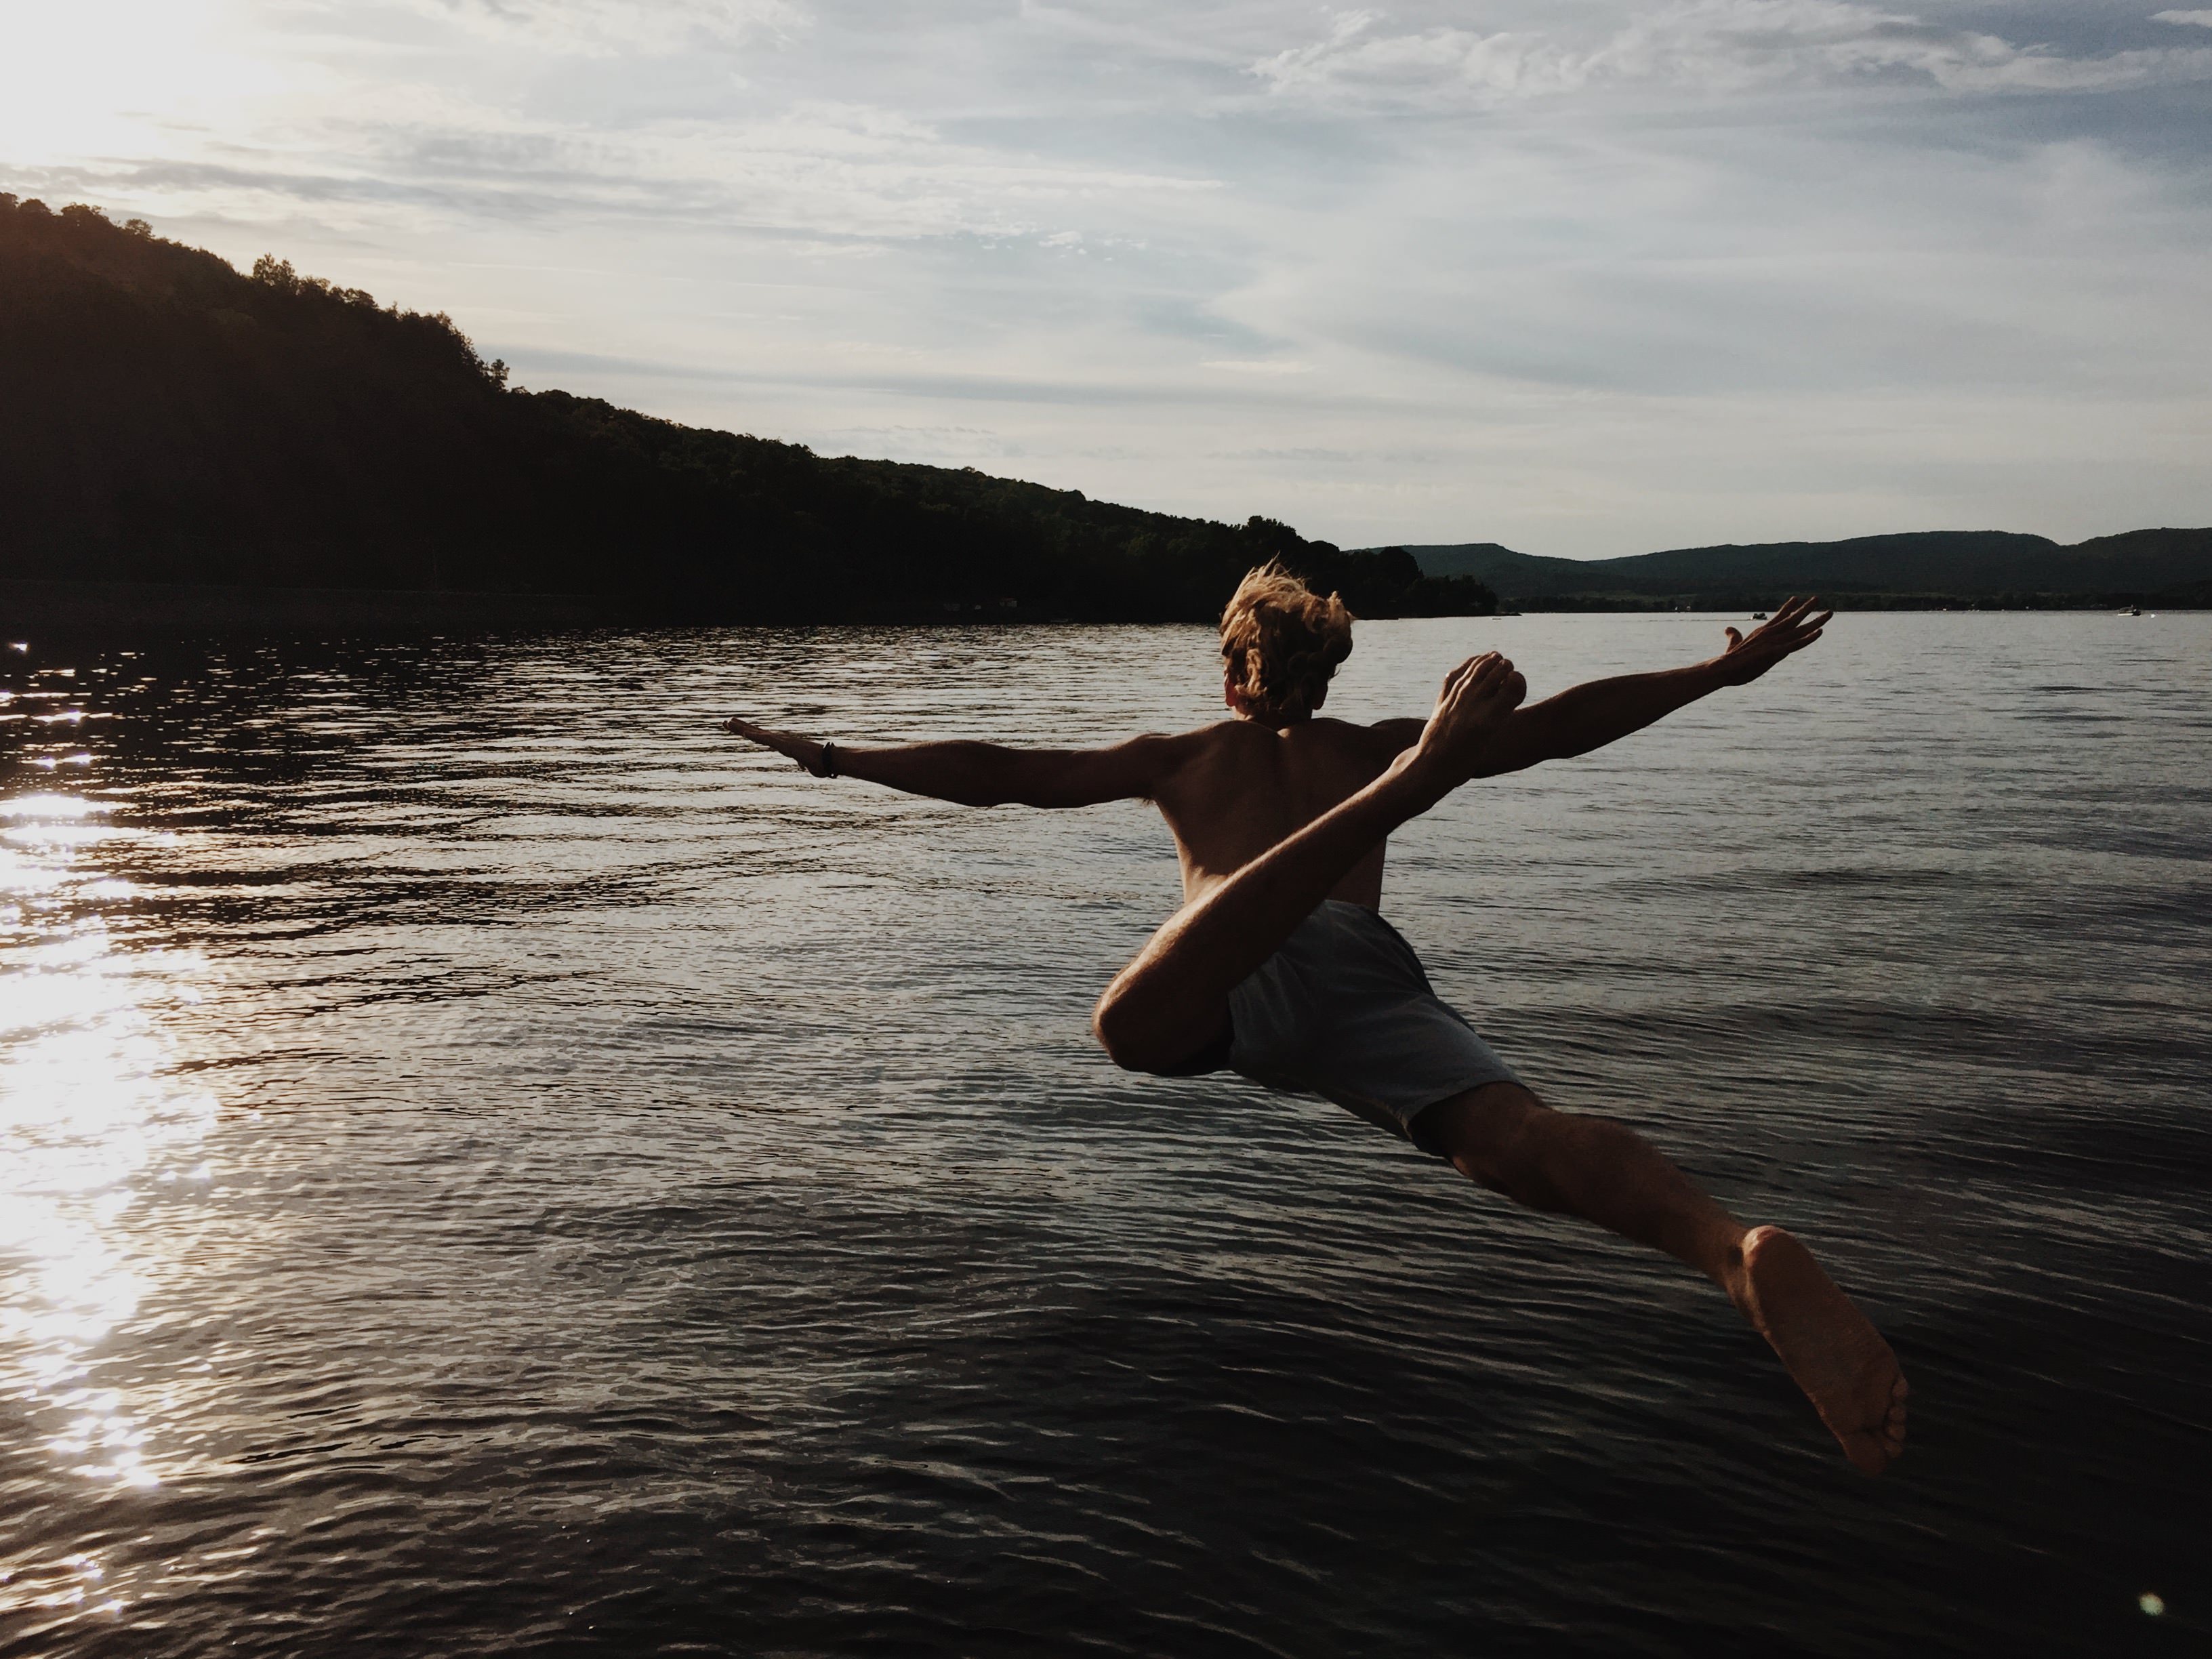
man, sea, water, person, sunset, wave, lake, river, diving, paddle, fun, sports, boating, water sport, physical fitness